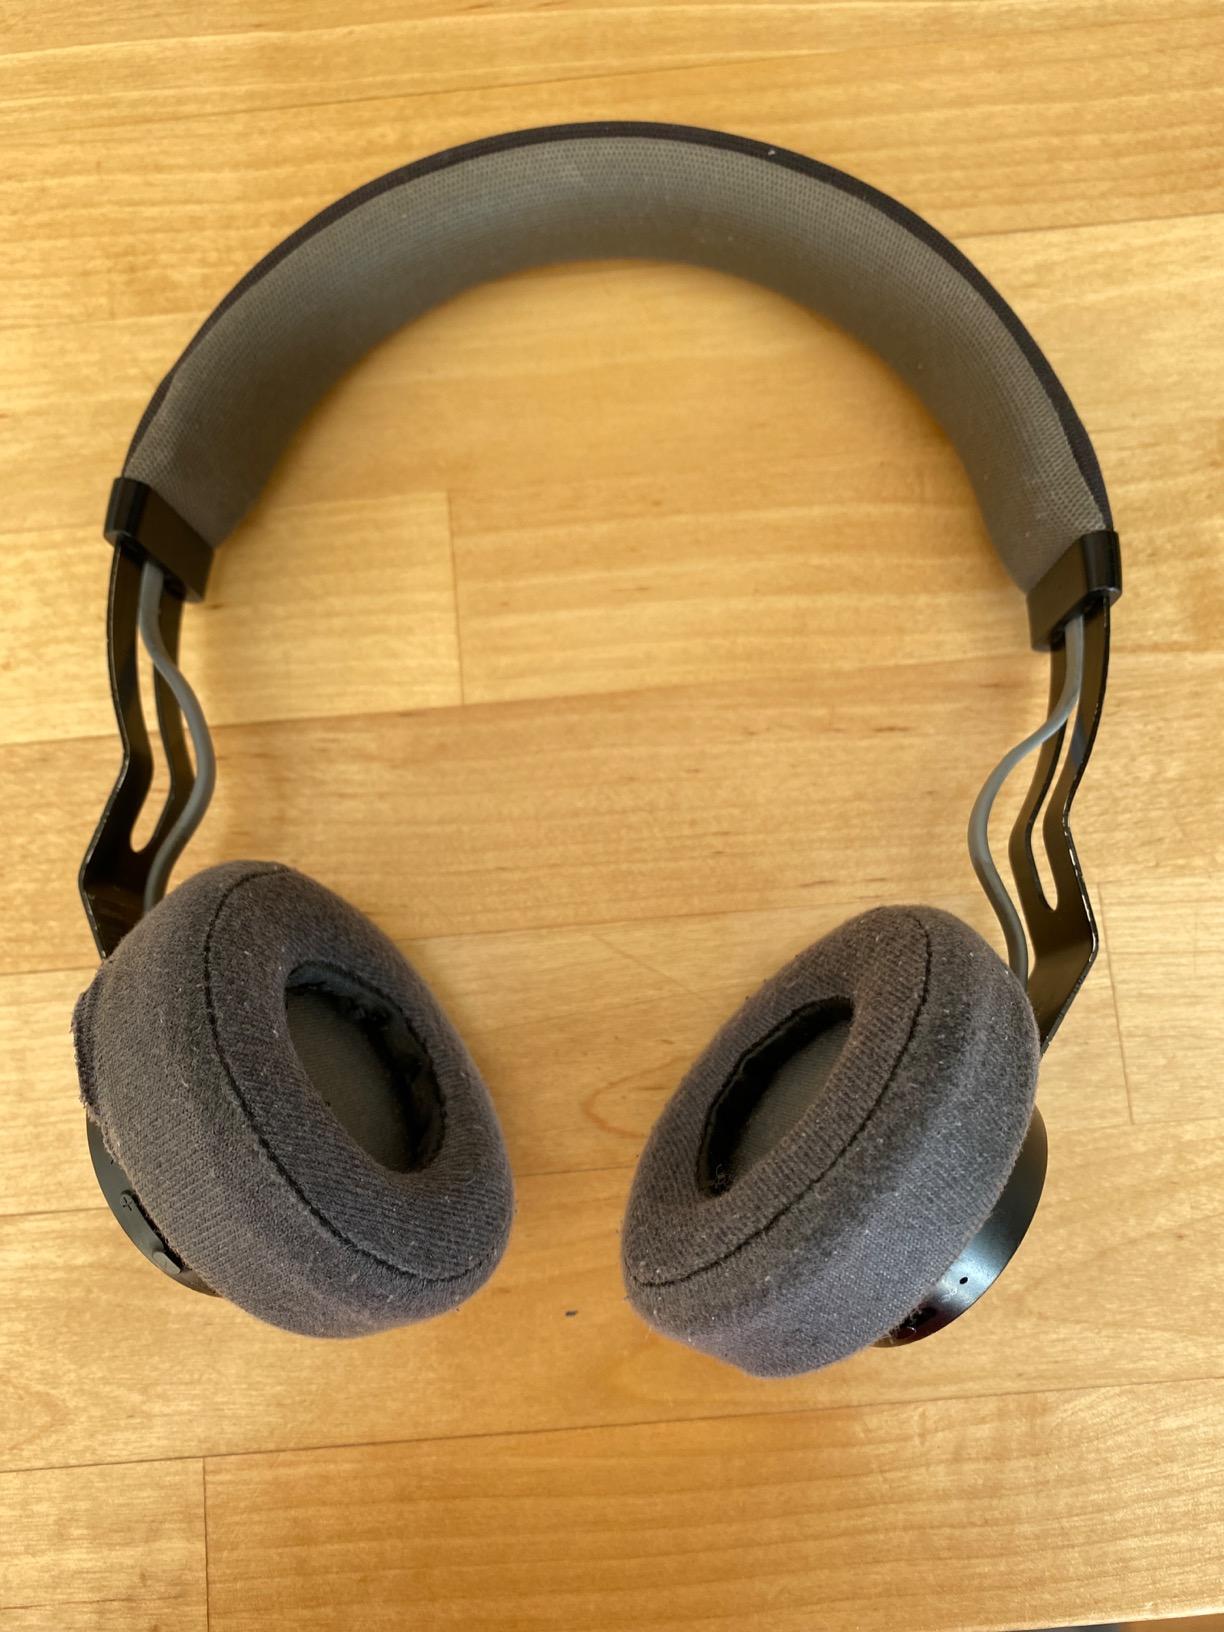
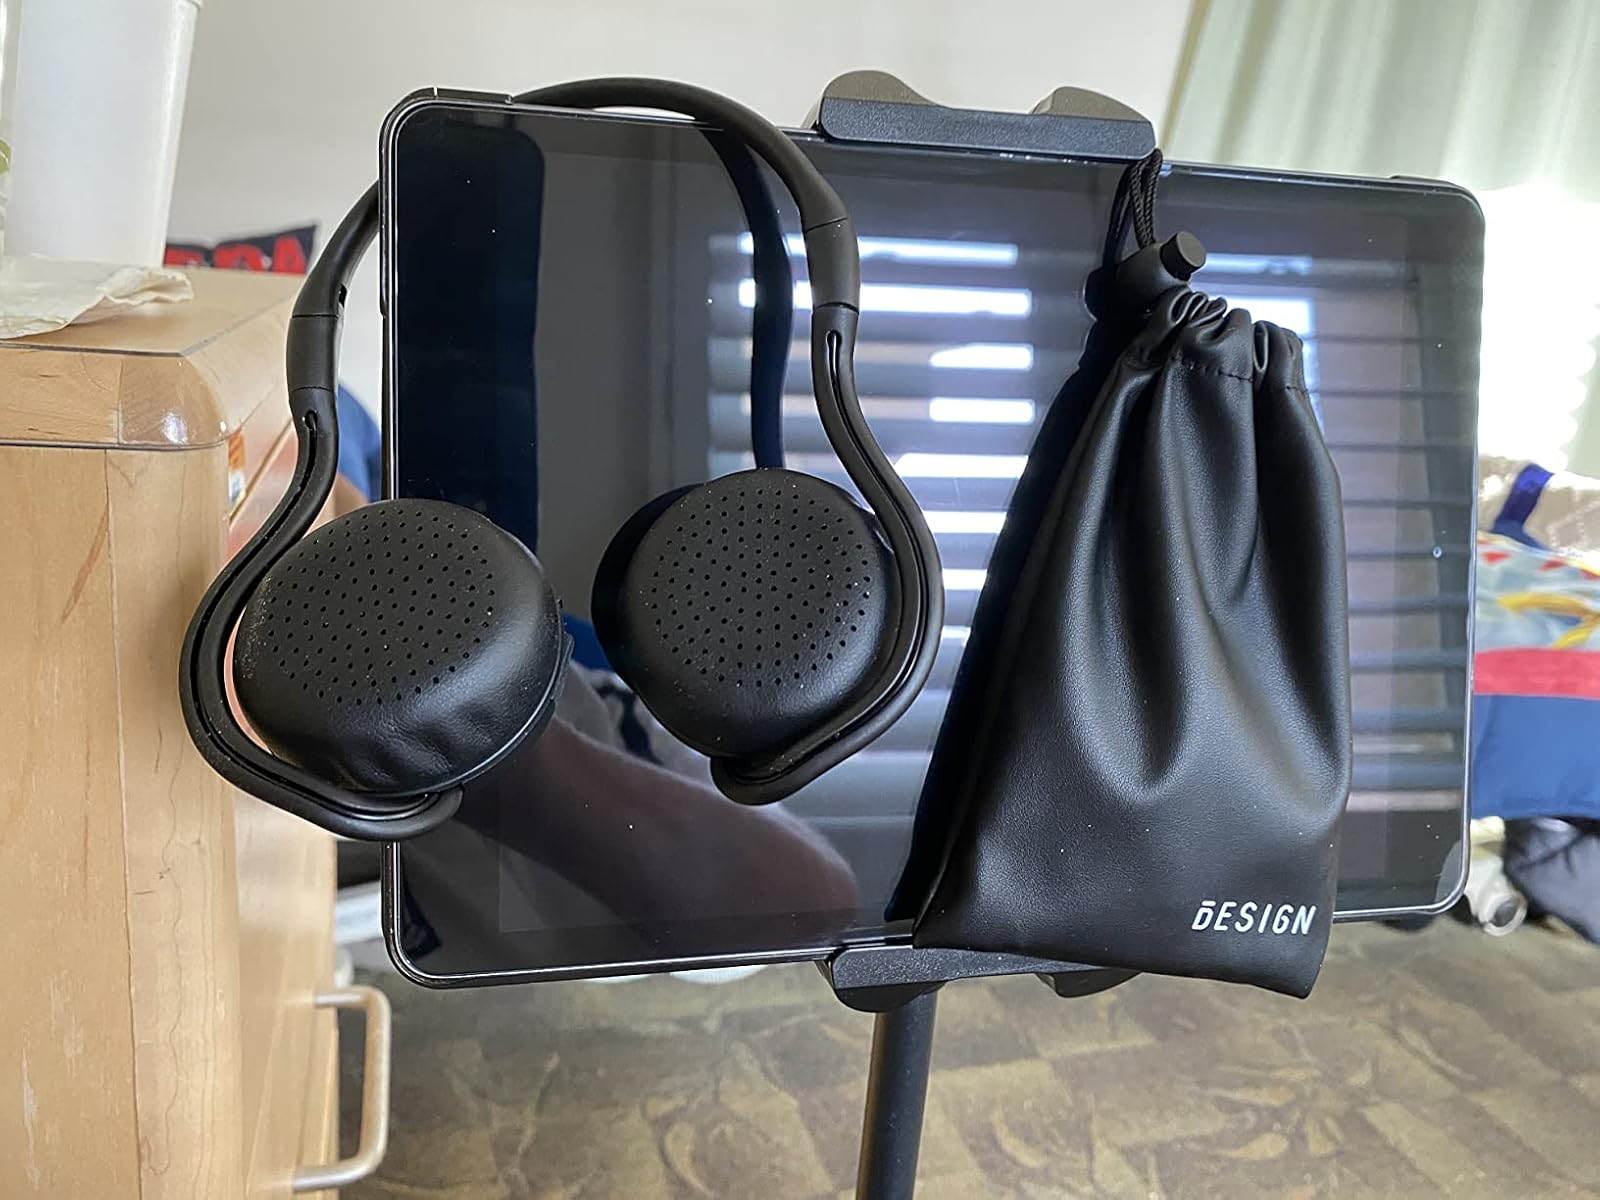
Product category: headphones
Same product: no